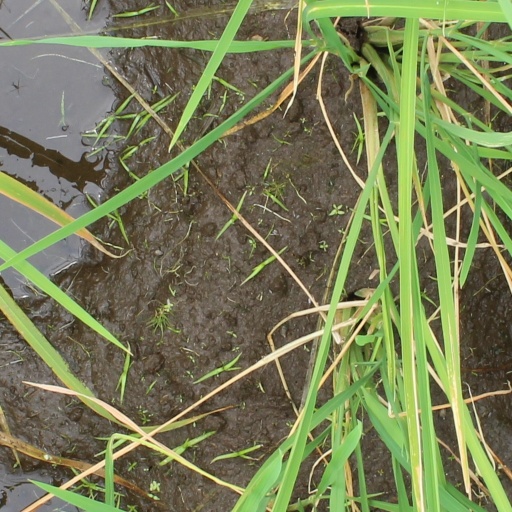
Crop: rice